Nena (album)

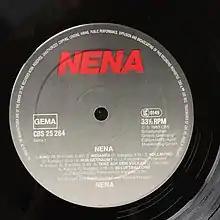
LP label of the "Nena" album

If the track was the one which launched Nena's career in Germany, where its release preceded "99 Luftballons", it had the opposite effect in the Anglophone world where an English version ("Just a Dream") failed as a follow-up, only scraping into the low reaches of the UK charts.